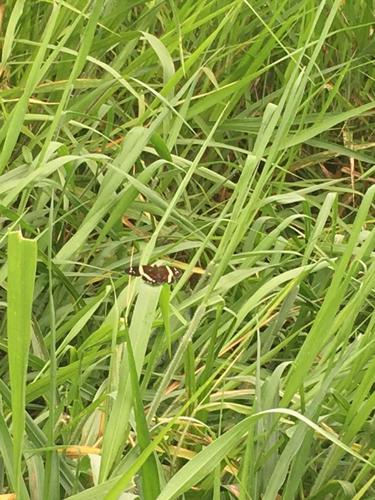
Scientific name: Anartia fatima
Common name: Banded peacock
Family: Nymphalidae
Order: Lepidoptera
Pollinator type: Primary pollinator
Habitat: Open areas and gardens
Geographic range: South America
Conservation status: Least Concern